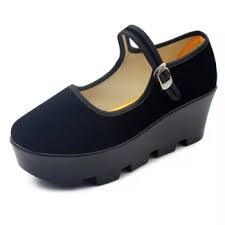
Waste category: shoes